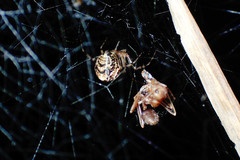
Species: Parasteatoda_tepidariorum